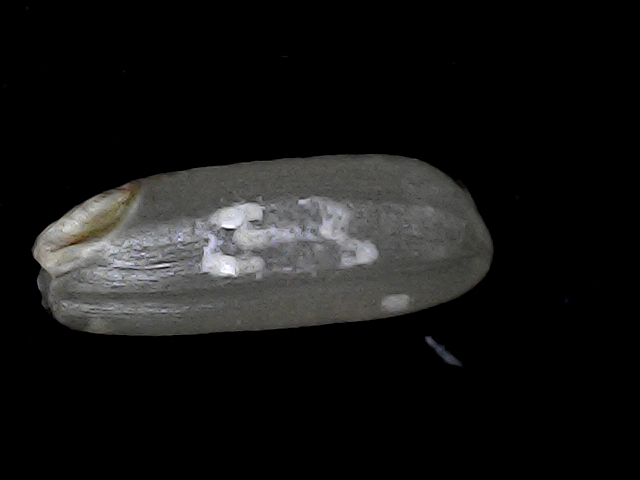
Rice variety: BD49